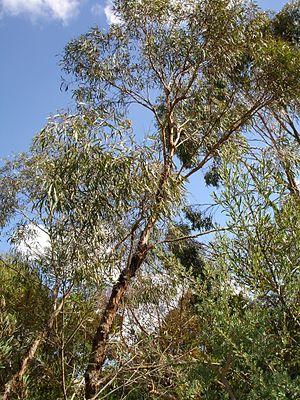
Eucalyptus polybractea, l'eucalyptus à fleurs multiples, est un arbre de la famille des Myrtaceae originaire d'Australie. Les feuilles sont vertes/grises. La floraison est suivie par l'apparition de capsules de 3 à 6 mm de long.